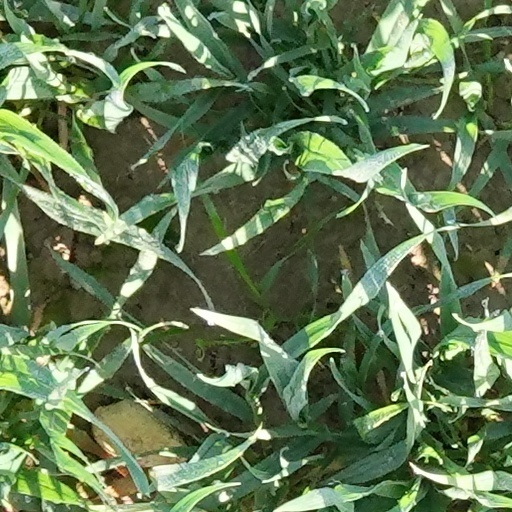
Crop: wheat